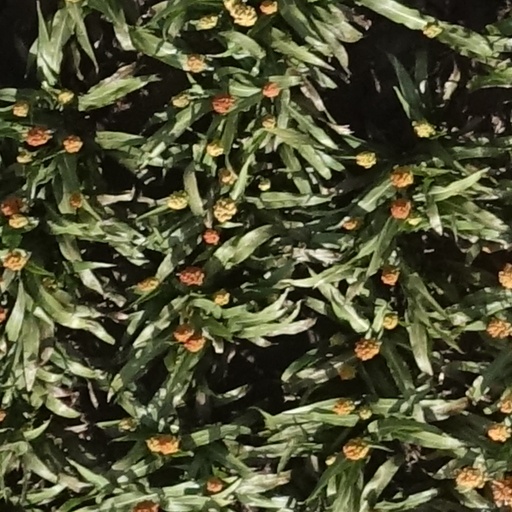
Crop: sorghum